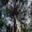
Label: pine_tree